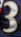
Number: 3